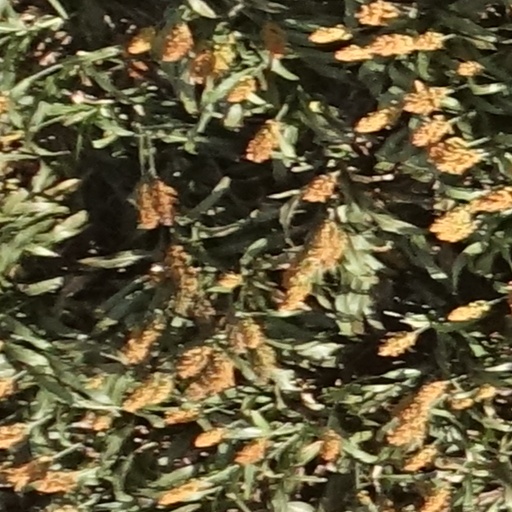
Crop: sorghum